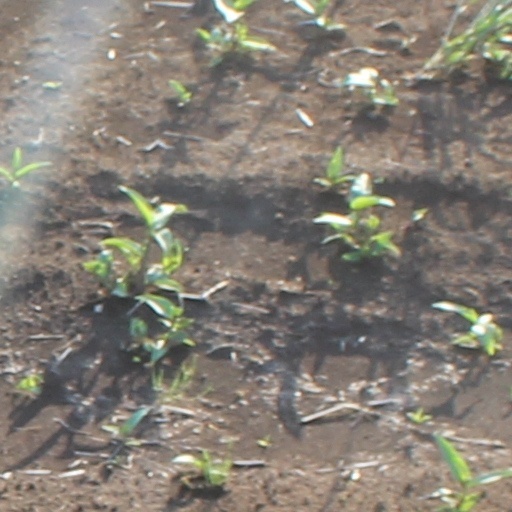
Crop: wheat